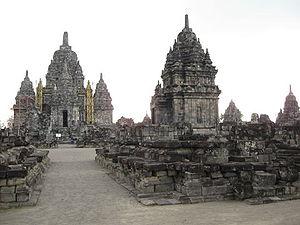
"Candi Sewu, qui signifie en javanais ""les mille temples"", est un sanctuaire bouddhique indonésien du VIIIᵉ siècle situé à 800 mètres au nord du temple de Prambanan dans le centre de l'île de Java, dans la plaine qui s'étend entre le pied du volcan Merapi au nord et les monts Sewu au sud, non loin de la frontière entre le territoire spécial de Yogyakarta et la province de Java central. Cette plaine abrite de nombreux sites archéologiques répartis sur seulement quelques kilomètres. Elle était donc probablement un important centre religieux, politique et urbain durant la période dite classique de Java.